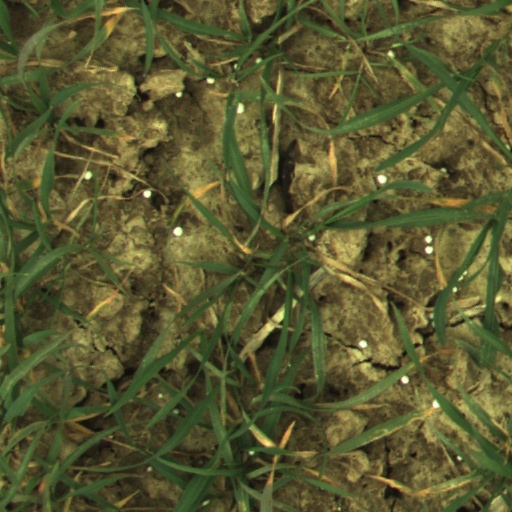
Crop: wheat